Grid plan

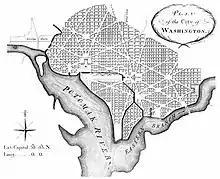
The L'Enfant Plan for Washington, D.C., set out a north–south, east–west grid pattern with diagonal streets radiating out from the U.S. Capitol.

Washington, D.C., the capital of the United States, was planned under French-American architect Pierre Charles L'Enfant. Under the L'Enfant plan, the original District of Columbia was developed using a grid plan that is interrupted by diagonal avenues, most famously Pennsylvania Avenue. These diagonals are often connected by traffic circles, such as Dupont Circle and Washington Circle. As the city grew, the plan was duplicated to cover most of the remainder of the capital. Meanwhile, the core of the city faced disarray and the McMillan Plan, led by Senator James McMillan, was adopted to build a National Mall and a parks system that is still today a jewel of the city.